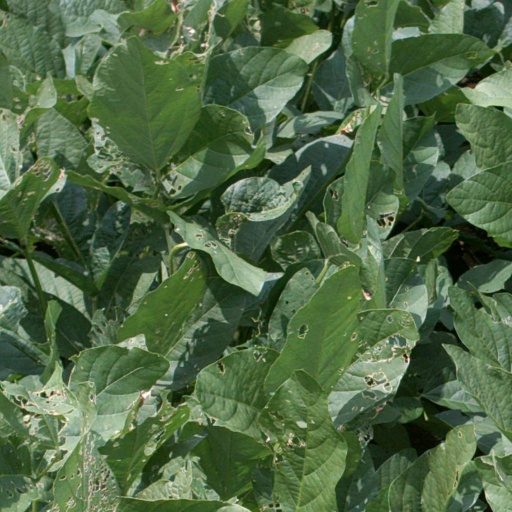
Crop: soybean